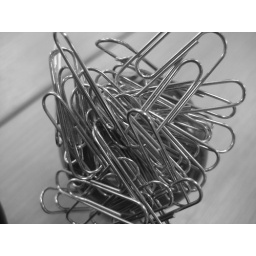
desktop landscape taken in black and white